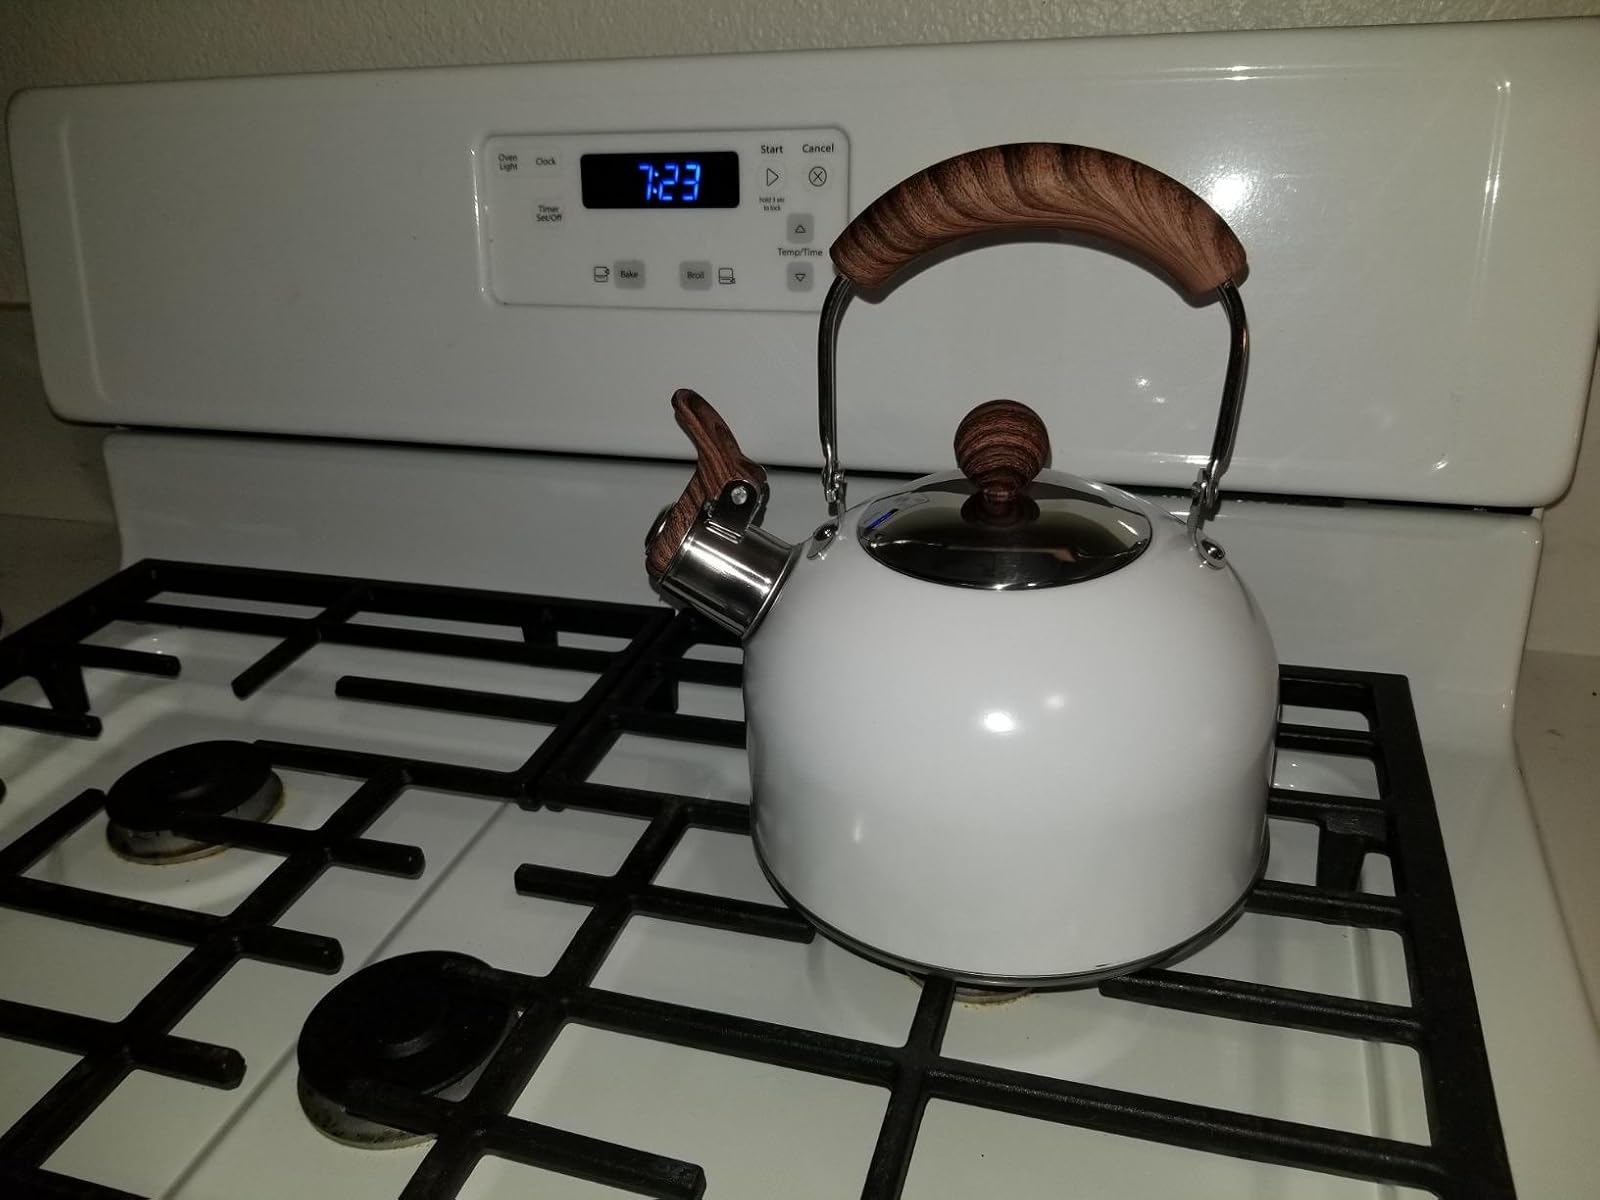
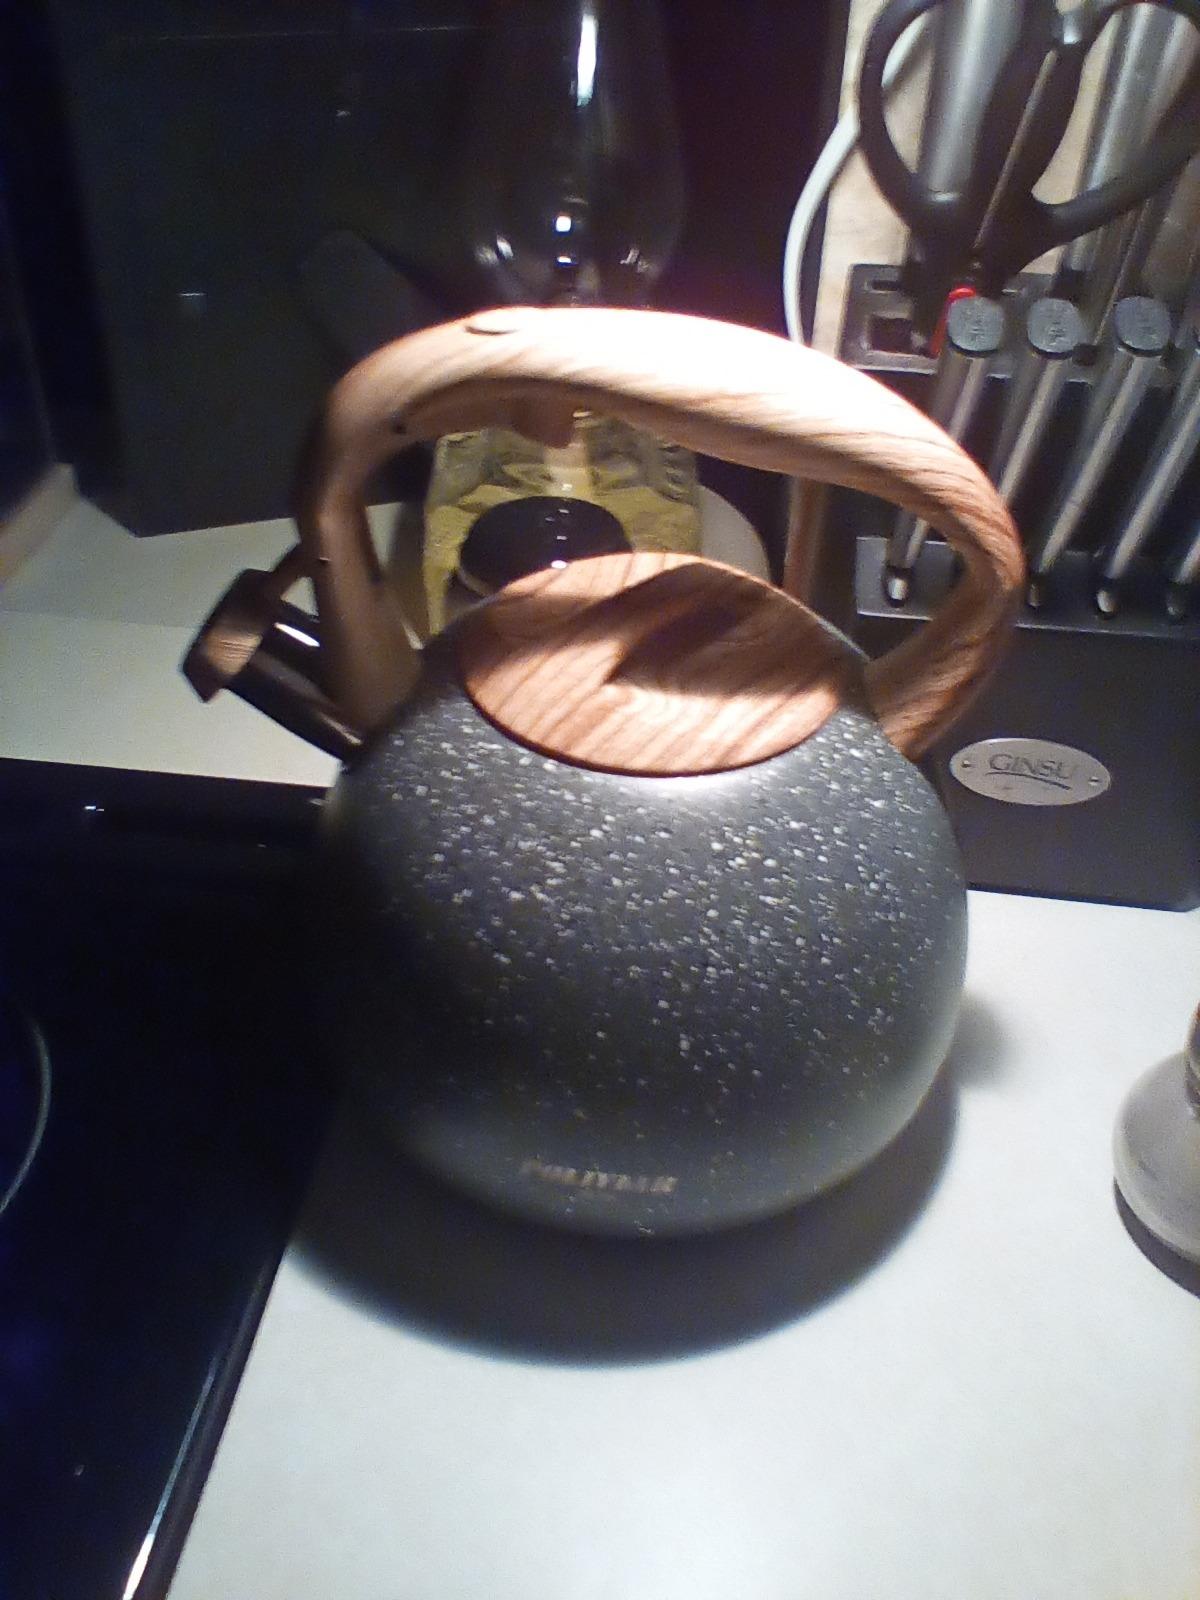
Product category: items_kettle
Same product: no